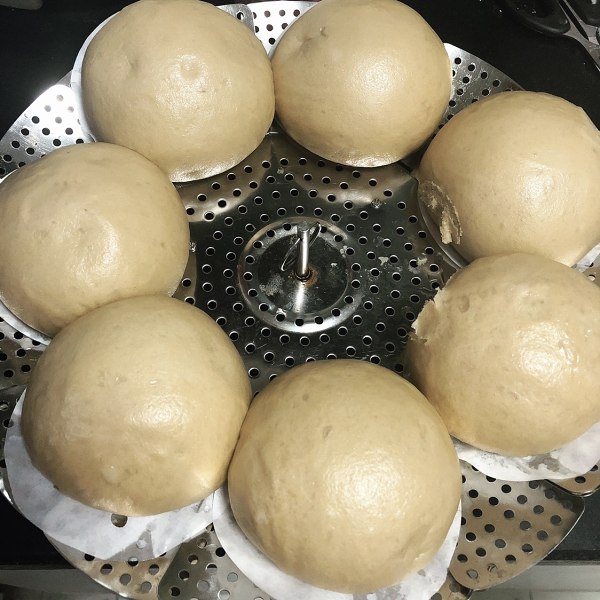
Label: trash